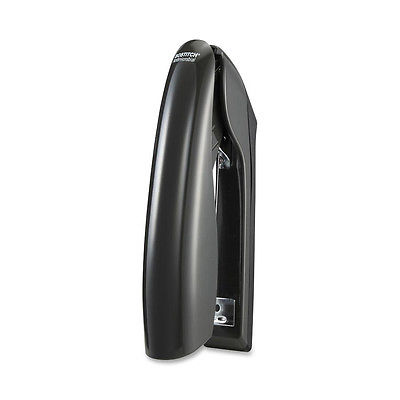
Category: stapler